Mike Botts

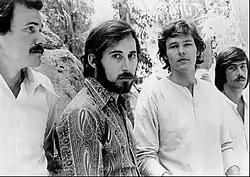
Mike Botts (first from right) as part of the band Bread in 1971

While working with Bill Medley, Botts was invited to join Gates's band, Bread, for its second album, "On the Waters". He accepted the offer and worked as a full-time member of Bread from 1970 to 1973, when the band went on hiatus. At that point, Botts began working with Linda Ronstadt, and recorded and toured with her for over two years. Botts reunited with the other members of Bread in 1976 for one final album and tour, before disbanding again in 1978.